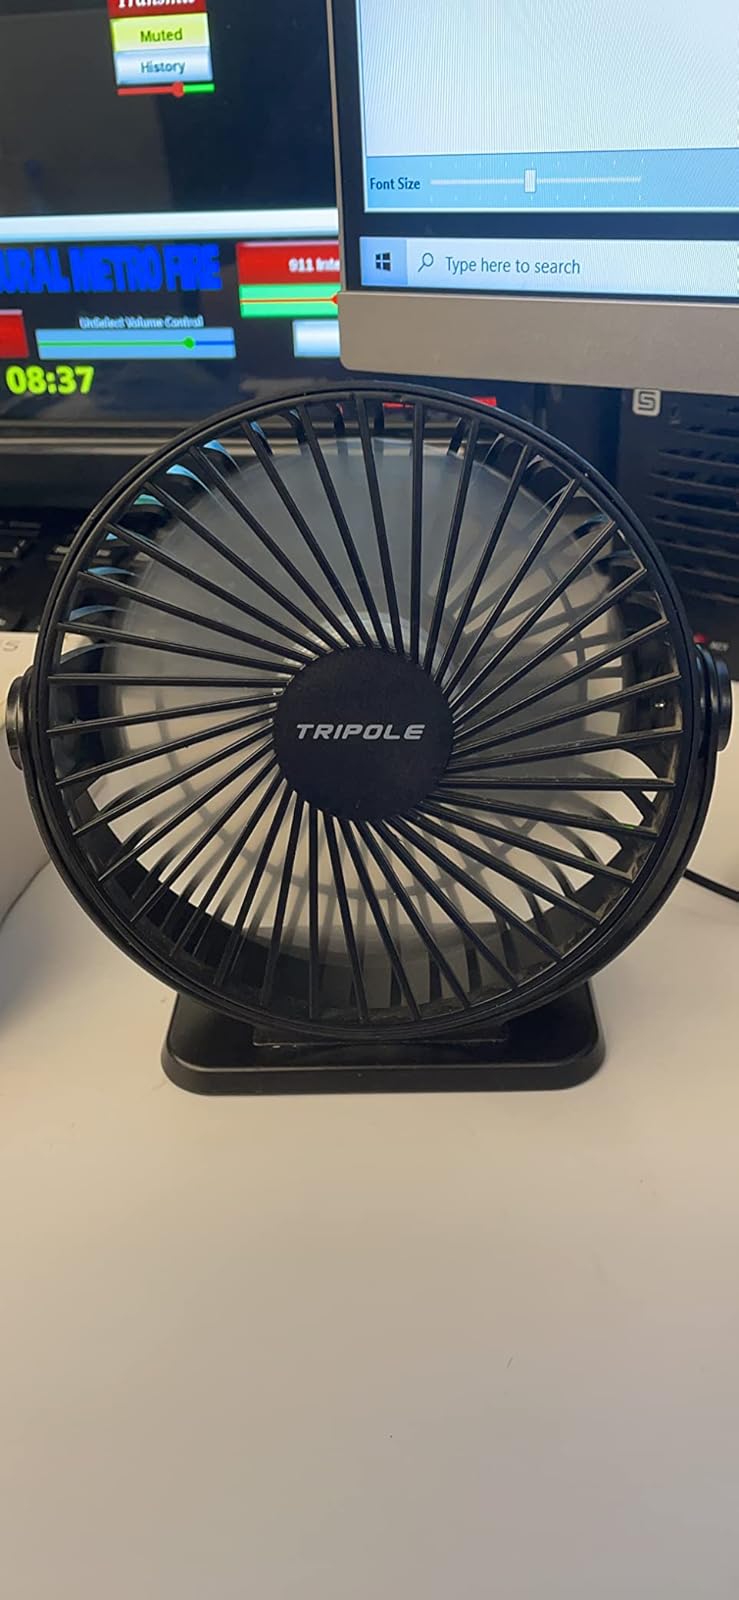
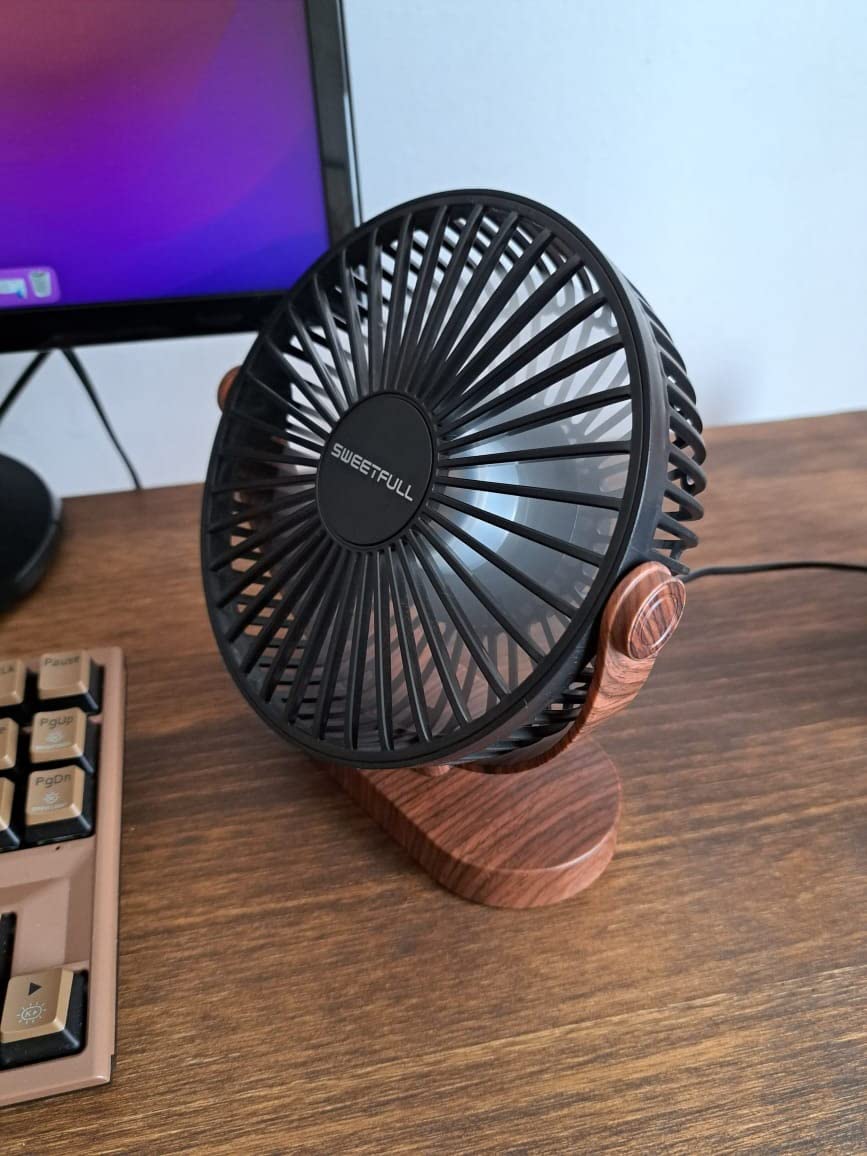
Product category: fan
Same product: no